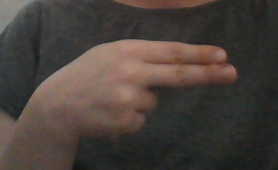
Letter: ain